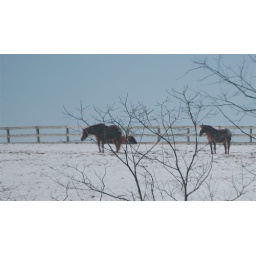
horses by the side of the road